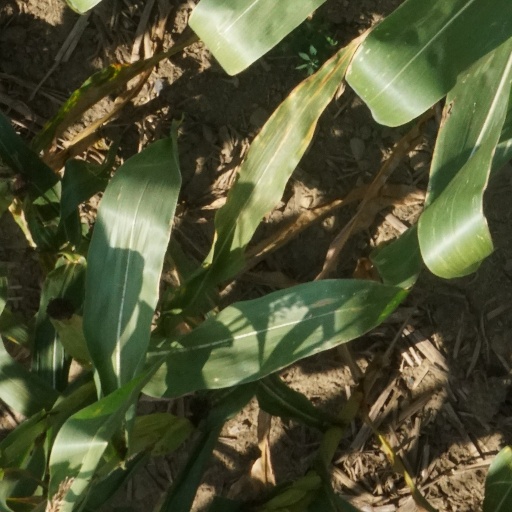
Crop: maize; corn